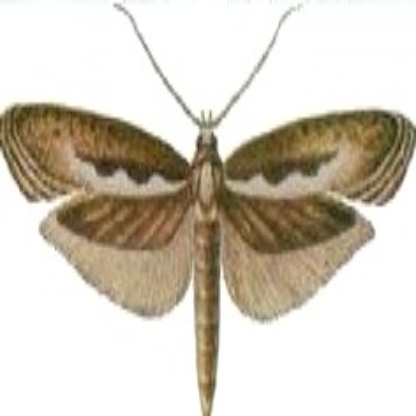
Nhãn: Sâu đục thân (Sọc nâu )( Chilo suppressalis )